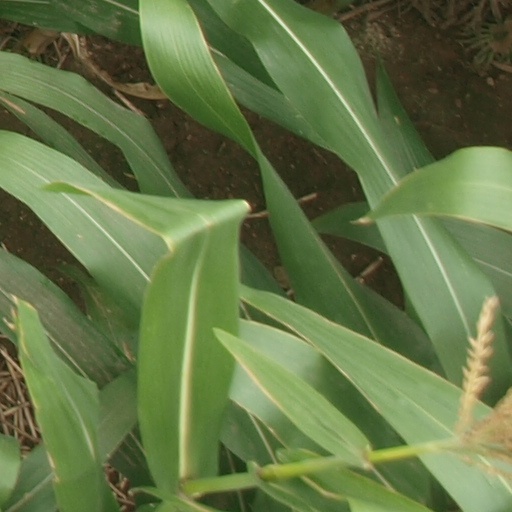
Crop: maize; corn